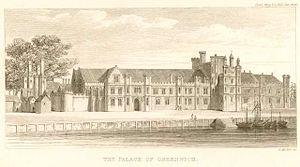
Un dessin d'architecture est un dessin de tout type et nature, utilisé dans le domaine de l'architecture.